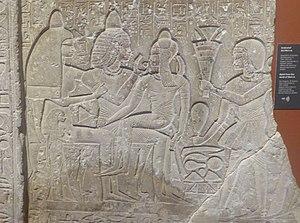
Saatoum est un prince de la XVIIIᵉ dynastie, fils du pharaon Thoutmôsis IV.